Galleria degli Antichi and Palazzo del Giardino

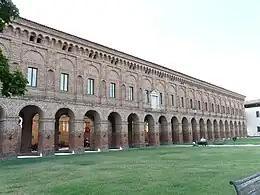
Exterior of gallery

The "galleria" or gallery was once a corridor, aligned south to north, linked to the large Sabbioneta Castle that stood inside the walled town. Described as a "grand corridor" of the castle, it was built with stone and brick in 1584–1586. It connects to the externally drab Palazzo Giardino, which through a second portico ("corridor piccolo"), once connected to the castle. The statuary collection was acquired in the 16th century by Vespasiano Gonzaga from antique dealers and collectors of northern Italy, as well as much of it carried away as booty by his father after the imperial Sack of Rome in 1527. The hunting trophies originated from imperial collections in Prague. Much of this collection remained in the palace until 1773, when the Austrian authorities transferred them to the Palace of the Accademia di Mantova, leaving the gallery an elegant but vacant shell of its former state. In 1915 the renamed Accademia Nazionale Virgiliana ceded the collection to the "comune", which has since moved it to the Palazzo Ducale of Mantua. Many pieces however, were either sold or looted in the imperial Sack of Mantua (1630) during the War of the Mantuan Succession.